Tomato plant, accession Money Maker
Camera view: vertical (180 deg); turntable rotation: 270 degrees
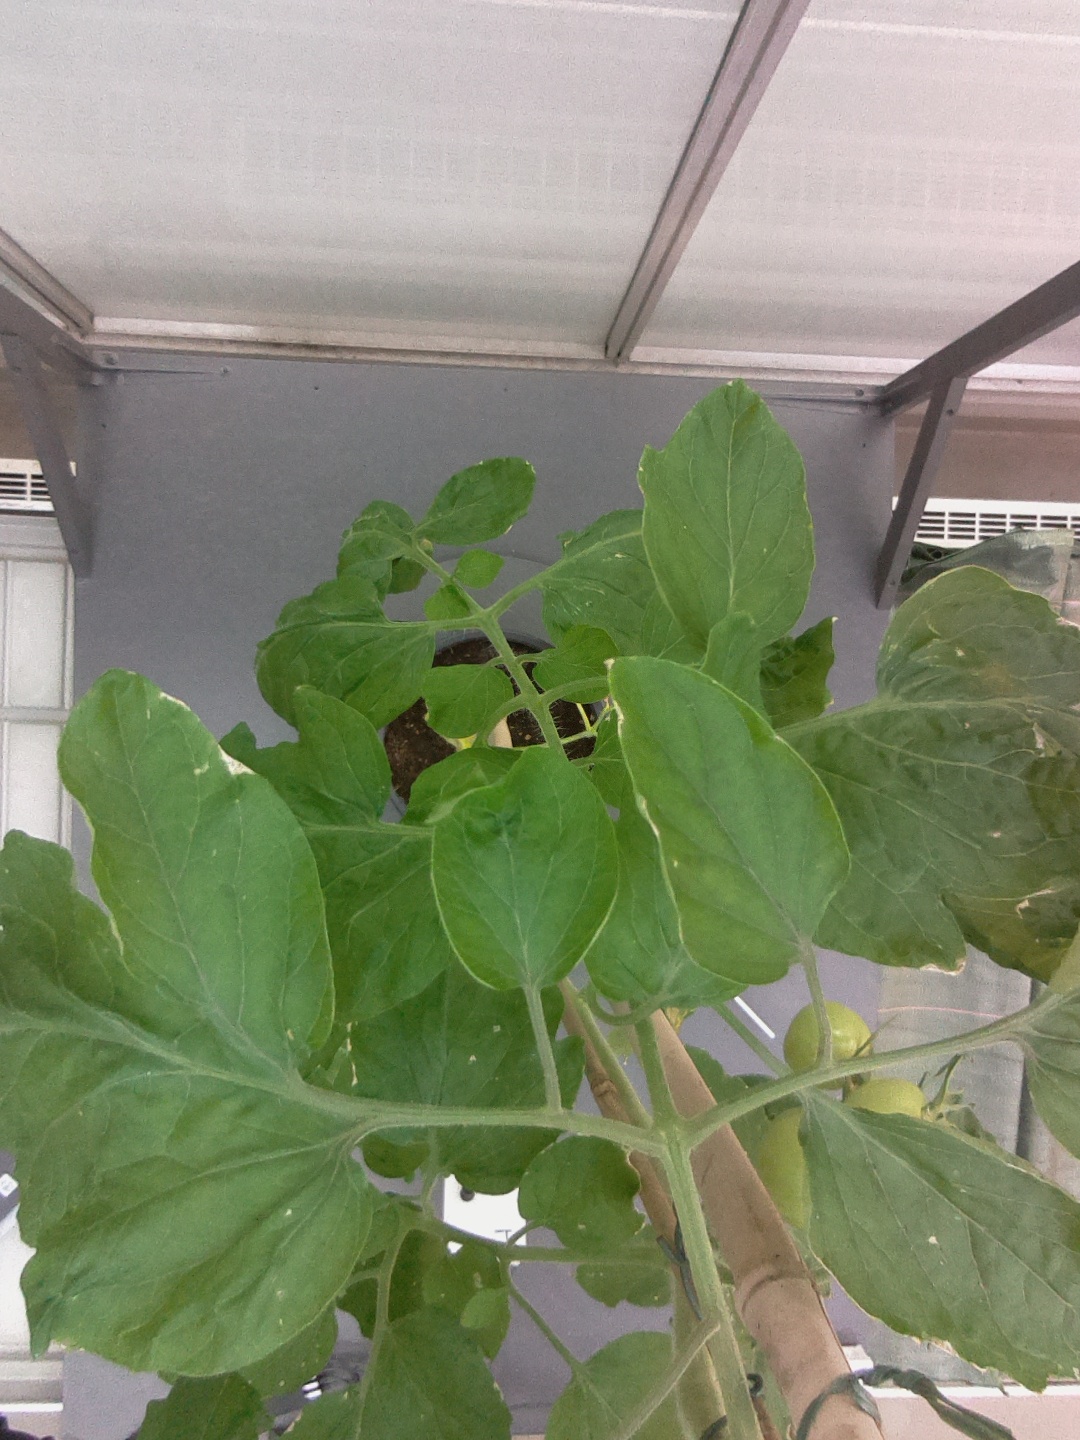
BBCH growth stage 75: 50%-60% of final fruit size